Area codes 270 and 364

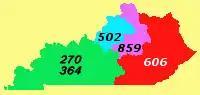
Kentucky's numbering plan areas, and area codes 270/364 (light green)

Area codes 270 and 364 are telephone overlay area codes in the North American Numbering Plan (NANP) for the Commonwealth of Kentucky's western and south central counties. Area code 270 was assigned in a split of numbering plan area 502 in 1999. Area code 364 was added to the same numbering plan area on March 3, 2014, after having been first considered for 270-relief planning in 2007. Major cities in the numbering plan area include Hopkinsville, Paducah, Henderson, Murray, Bowling Green, Owensboro, Elizabethtown, and Madisonville. It also includes Kentucky's share of Fort Campbell.